Political career of Vladimir Putin

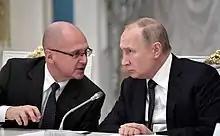
Putin's first deputy chief of staff Sergey Kiriyenko (left) is in charge of Russia's domestic politics.

Putin won the 2018 Russian presidential election with more than 76% of the vote. His fourth term began on 7 May 2018. On the same day, Putin invited Dmitry Medvedev to form a new government. On 15 May 2018, Putin took part in the opening of the movement along the highway section of the Crimean bridge. On 18 May 2018, Putin signed decrees on the composition of the new Government. On 25 May 2018, Putin announced that he would not run for president in 2024, justifying this in compliance with the Russian Constitution. On 14 June 2018, Putin opened the 21st FIFA World Cup, which took place in Russia for the first time. On 18 October 2018, Putin said Russians will 'go to Heaven as martyrs' in the event of a nuclear war as he would only use nuclear weapons in retaliation.